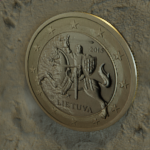
Coin value: 1euro
Country: lt
Edition: standard